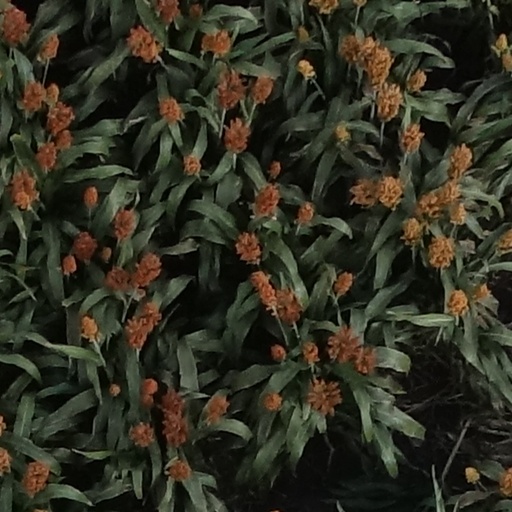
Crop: sorghum